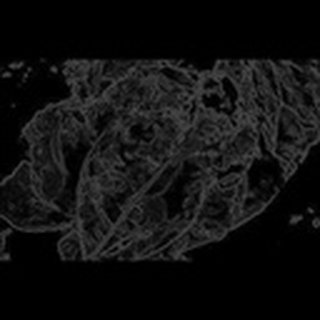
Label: cotton_bacterial_blight